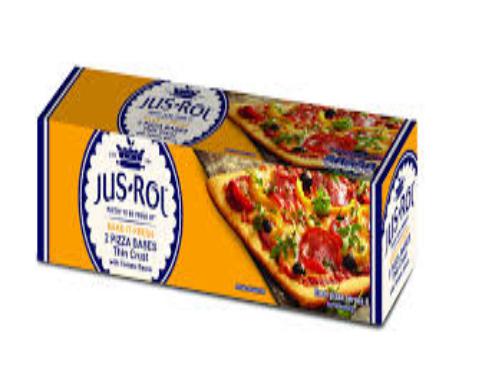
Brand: Jus-Rol
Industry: Food